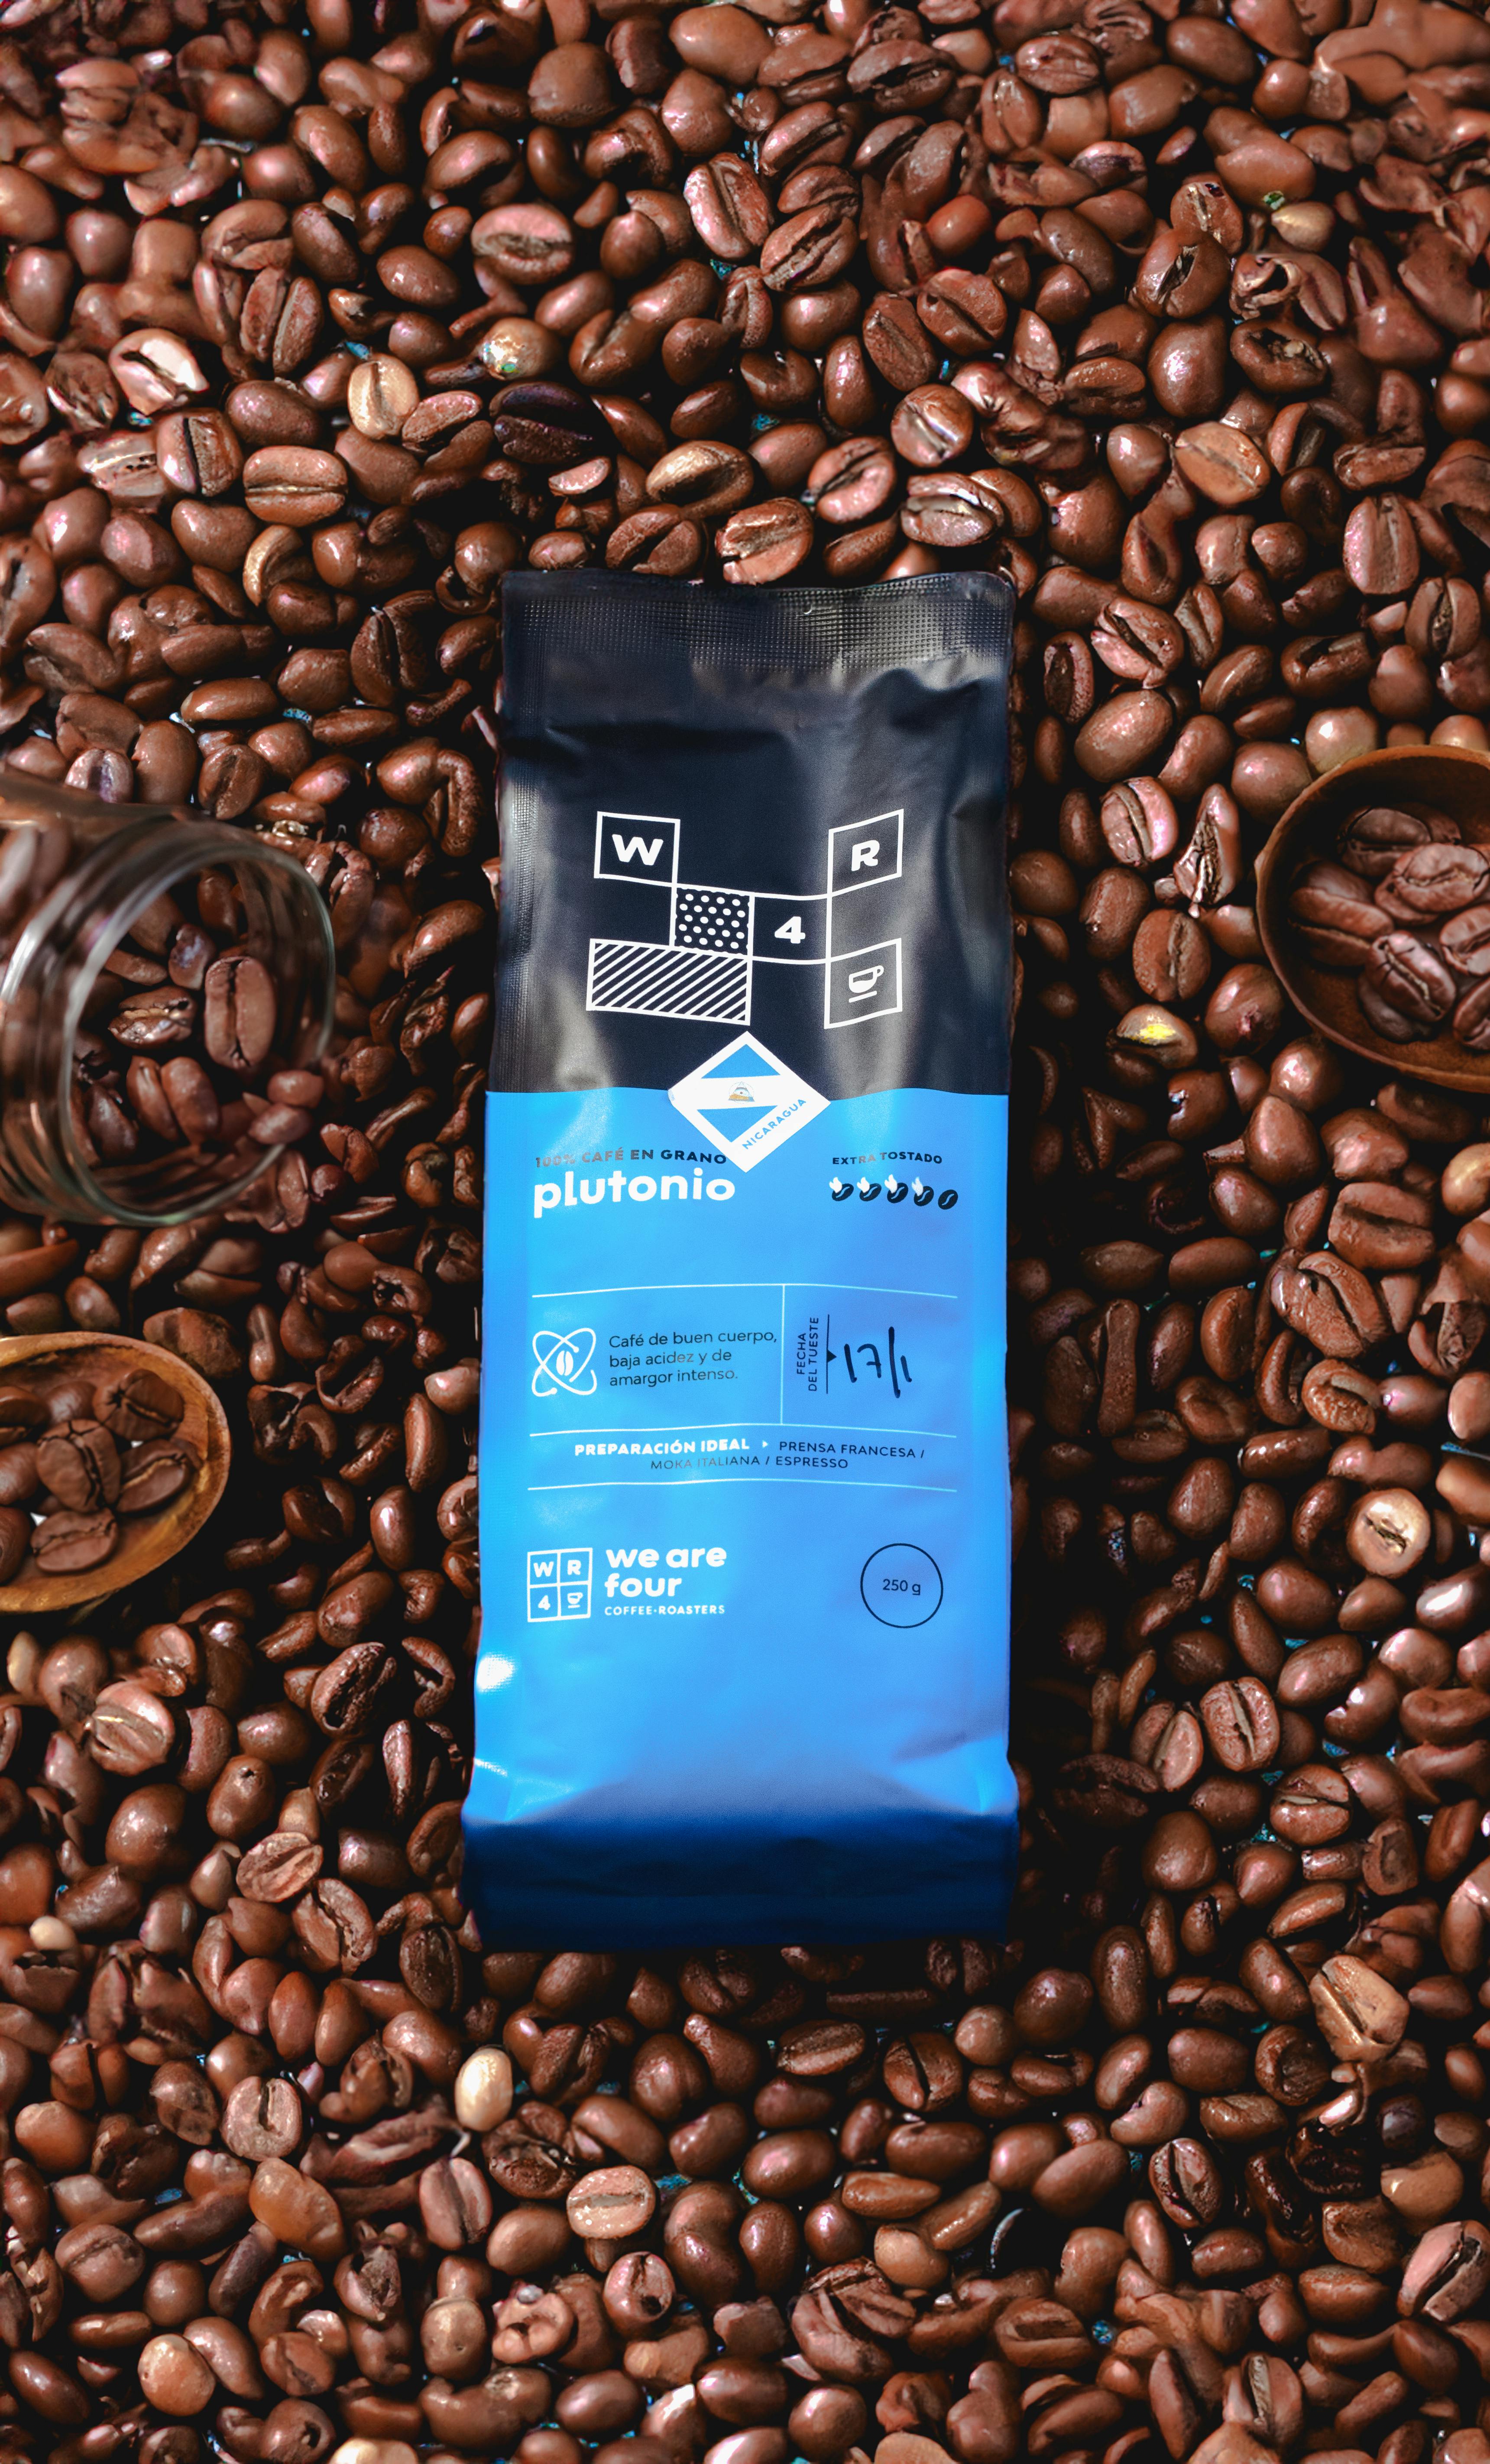
blue, brown, plant, Single origin coffee, superfood, font, seed, ingredient, coffee, electric blue, soil, pattern, natural foods, jamaican blue mountain coffee, bean, snack, instant coffee